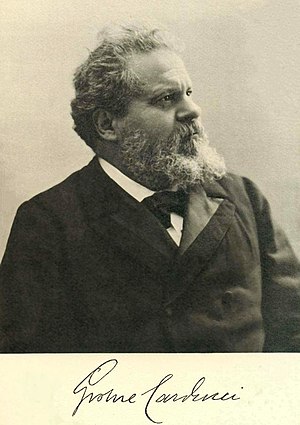
Giosuè Carducci
Giosuè Alessandro Giuseppe Carducci var en italiensk digter, Giosuè Carducci skrev en lang række digtsamlinger, for hvilke han som den første italiener fik Nobelprisen i litteratur i 1906. Carducci var endvidere en af initiativtagerne til foreningen Societa Dante Alighieri, der virker for at udbrede kendskabet til italiensk kultur og sprog i hele verden.